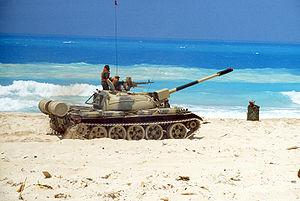
L'armée égyptienne est l'ensemble des forces militaires terrestres de l'Égypte, l'une des quatre branches des Forces armées égyptiennes.